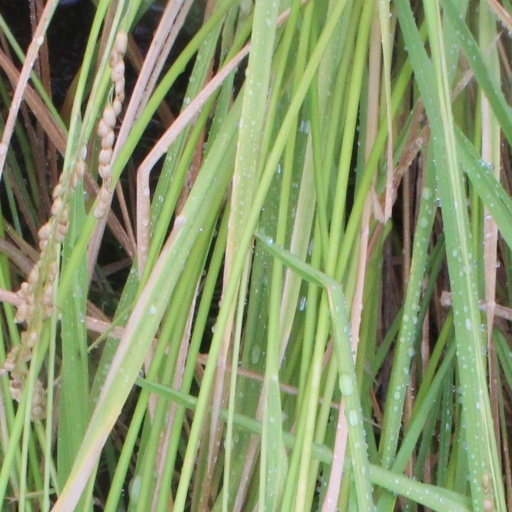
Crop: rice